Marwan Koukash

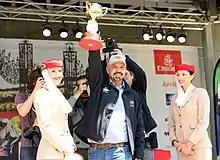
Marwan Koukash (2013)

Marwan Koukash (born in Palestine, December 1958) is a businessman and racehorse owner whose horses have won races including the Critérium de Maisons-Laffitte, Cesarewitch Handicap, City and Suburban Handicap, Ayr Gold Cup and Chester Cup.